Atrial fibrillation

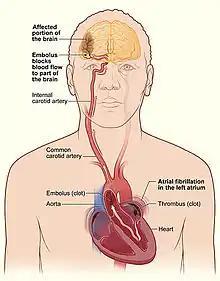
How a stroke can occur during atrial fibrillation

Atrial fibrillation is usually accompanied by symptoms related to a rapid heart rate. Rapid and irregular heart rates may be perceived as the sensation of the heart beating too fast, irregularly, or skipping beats (palpitations) or exercise intolerance.